List of story structures

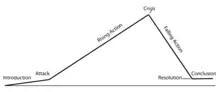
Kenneth Rowe's Basic Dramatic Structure from page 60 of "Write That Play".

The parts are: introduction, attack, rising action, crisis, falling action, resolution, conclusion. The attack would be relabeled the "inciting incident" later and the crisis would be relabeled "climax" and the conclusion as the "dénouement" by Syd Field. The resolution as a turning point was also taken out. The center of the play should be, according to him, conflict as this will excite the most emotion.